Falstaff (opera)

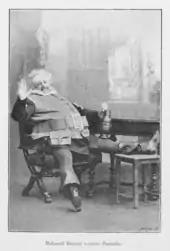
Bohumil Benoni as Falstaff, 1894

After the initial excitement, audiences quickly diminished. Operagoers were nonplussed by the absence of big traditional arias and choruses. A contemporary critic summed it up: "'Is this our Verdi?' they asked themselves. 'But where is the "motive"; where are the broad melodies ... where are the usual "ensembles"; the "finales"?'" By the time of Verdi's death in 1901 the work had fallen out of the international repertoire, though Gustav Mahler, an admirer of Verdi, led a production of "exceptional quality" in 1904 at the Vienna Court Opera. The rising young conductor Arturo Toscanini was a strong advocate of the work, and did much to save it from neglect. As musical director of La Scala (from 1898) and the Metropolitan Opera (from 1908), he programmed "Falstaff" from the start of his tenure. Richard Aldrich, music critic of "The New York Times", wrote that Toscanini's revival "ought to be marked in red letters in the record of the season. "Falstaff", which was first produced here on February 4, 1895, has not been given since the following season, and was heard in these two seasons only half a dozen times in all." Aldrich added that though the general public might have had difficulty with the work, "to connoisseurs it was an unending delight".